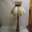
Label: lamp